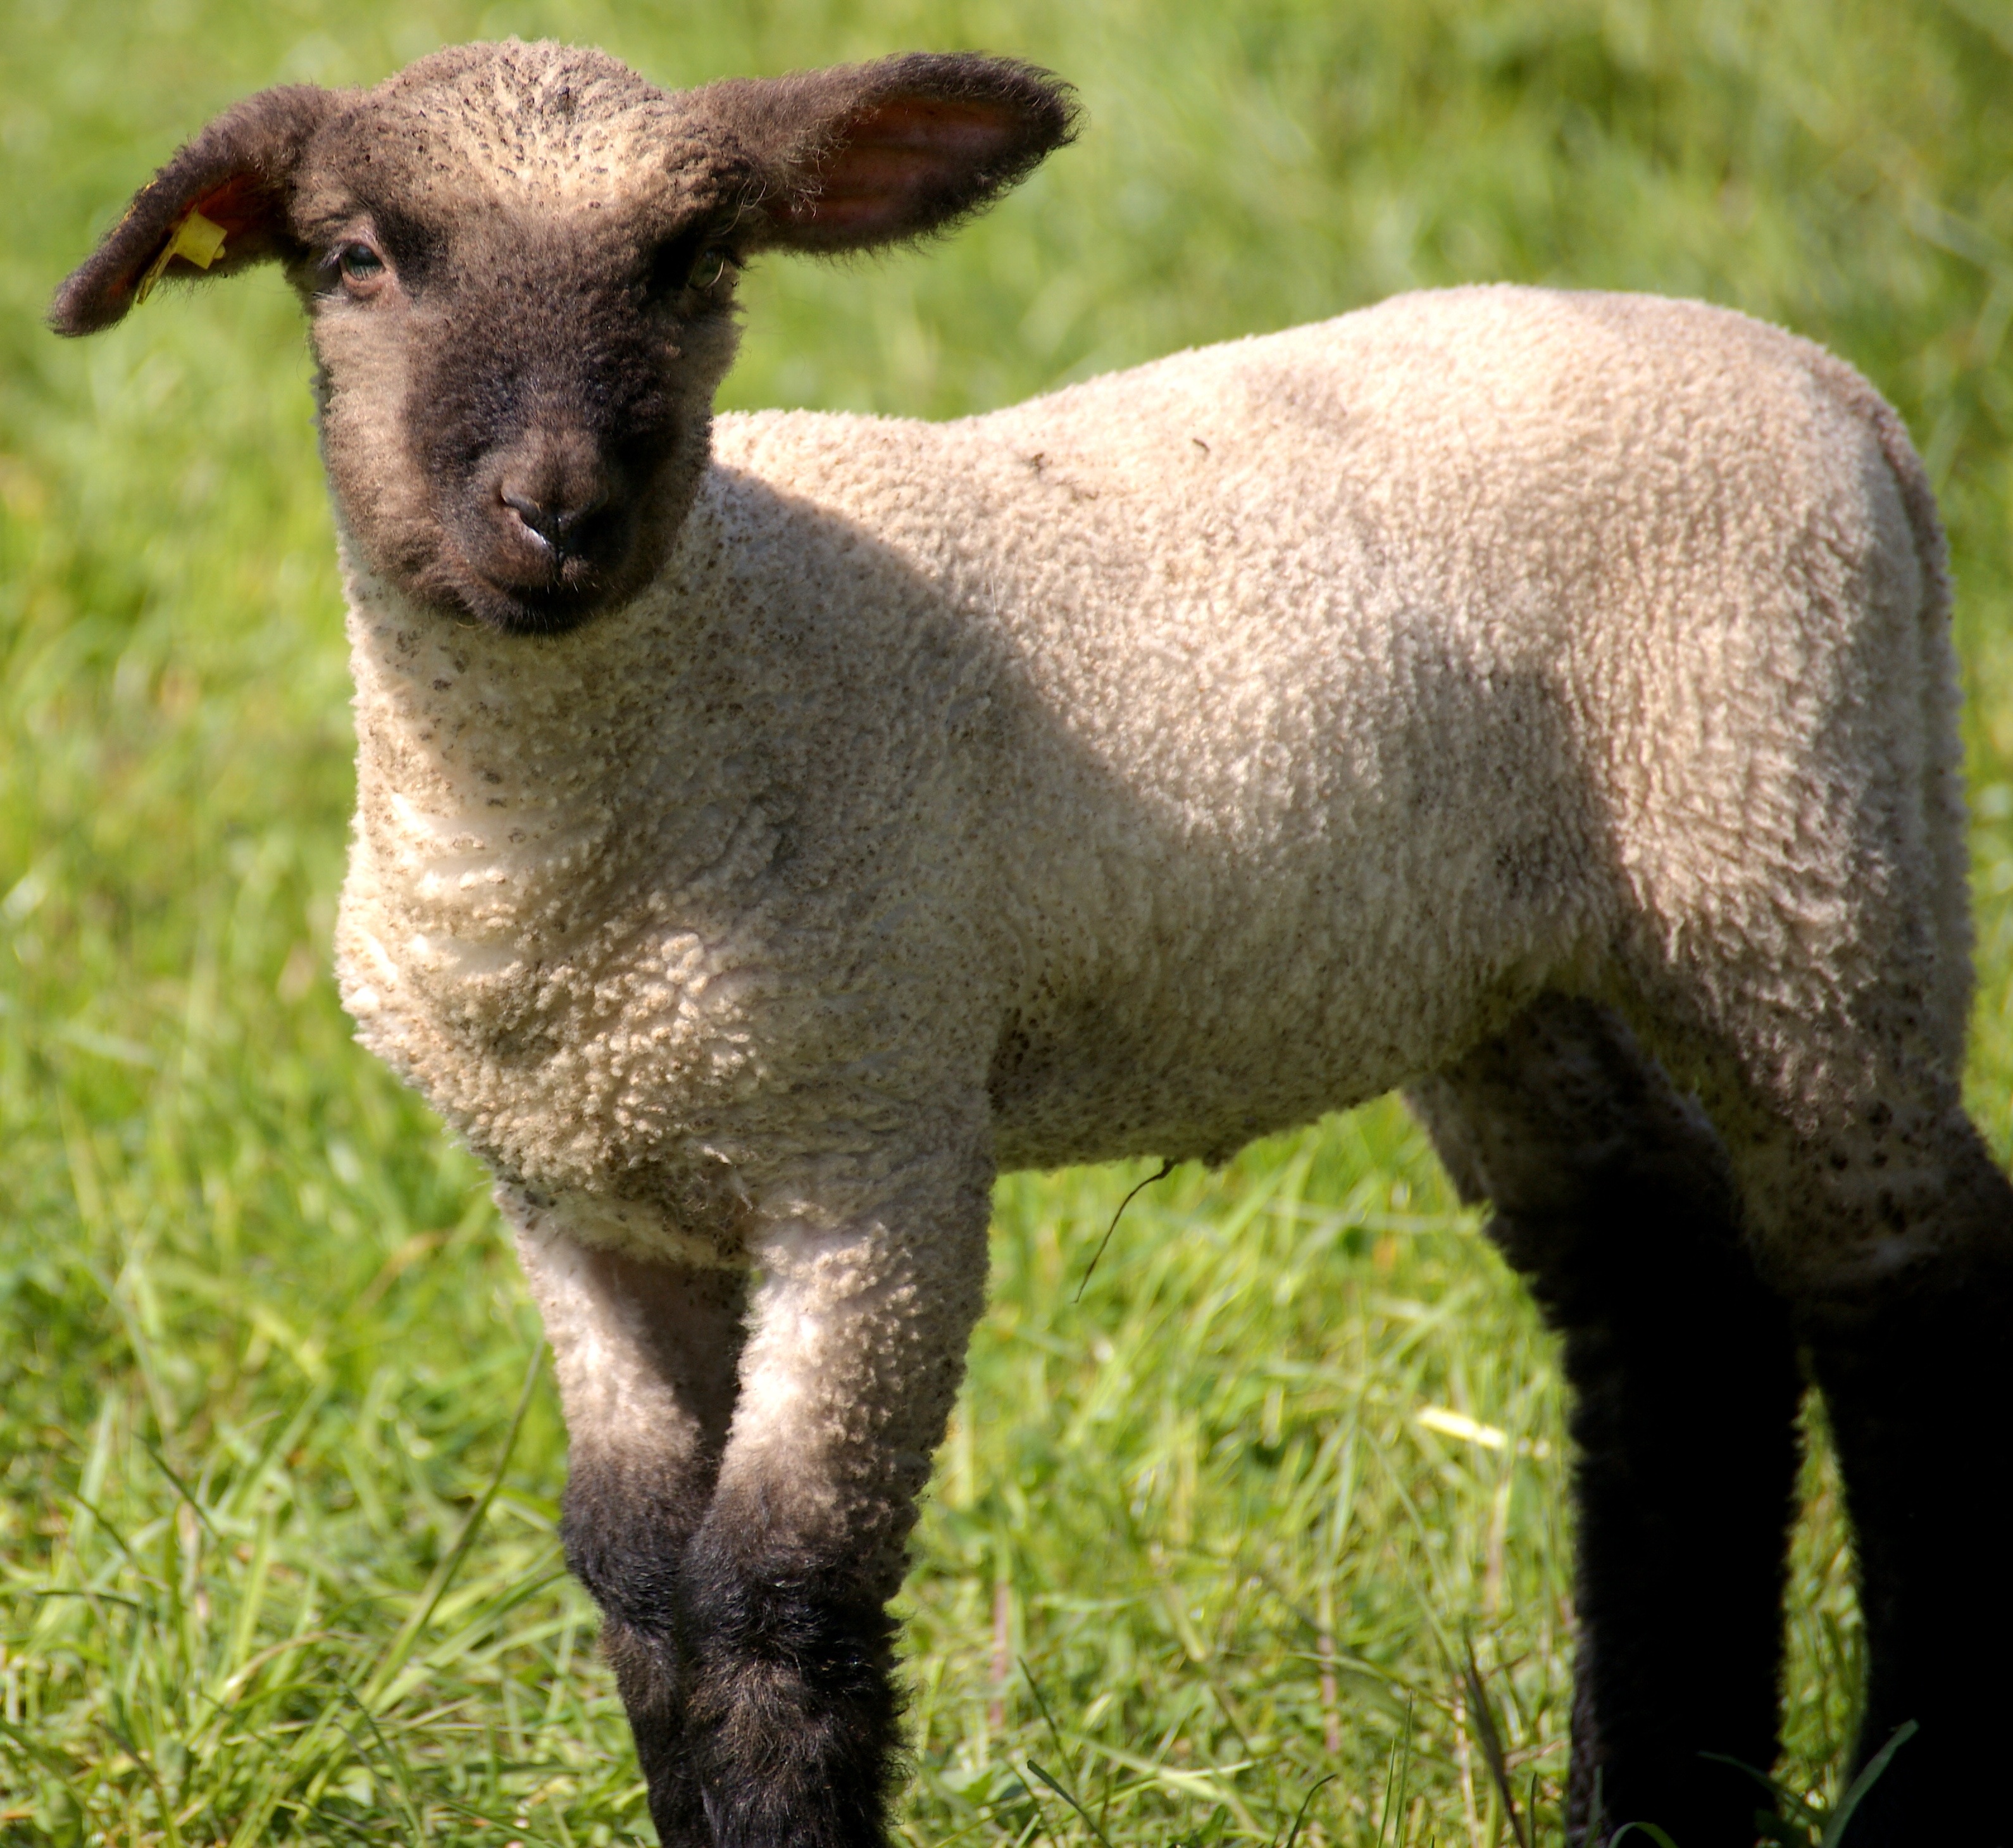
outdoor, meadow, spring, pasture, grazing, sheep, brown, mammal, agriculture, wool, fauna, lamb, animals, vertebrate, sheeps, lambs, animal world, young animal, sch fchen, bighorn, cow goat family